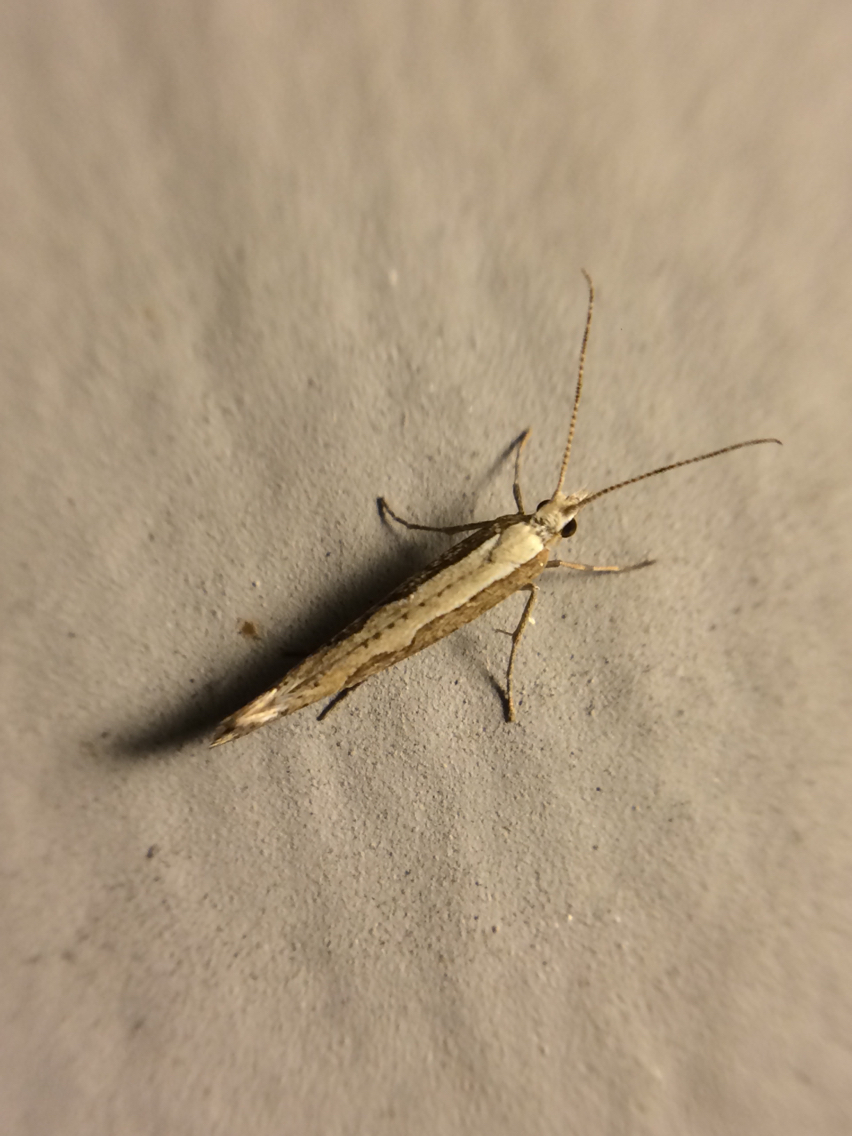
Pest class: diamondback_moth